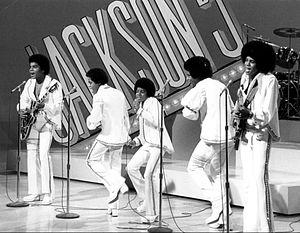
Jermaine La Jaune Jackson, né le 11 décembre 1954 à Gary, est un chanteur de rhythm and blues américain, pop, funk, également bassiste, producteur et auteur-compositeur de chansons. Il est notamment le frère de Michael Jackson et est le quatrième enfant de la famille Jackson. Il est cochanteur et bassiste à partir de 1964 dans les Jackson Five jusqu'au départ de ses frères du label Motown en 1976. Il réintègre le groupe dans les années 1980.
La famille Jackson est une famille américaine de chanteurs et de musiciens, originaire de Gary dans l'Indiana, qui plus tard s'installe à Encino, un quartier de Los Angeles en Californie.
Michael Jackson [ˈmaɪkəl ˈd͡ʒæksən], né le 29 août 1958 à Gary et mort le 25 juin 2009 à Los Angeles, est un auteur-compositeur-interprète, danseur-chorégraphe et acteur américain.
The Jackson Five, J5 ou Jackson 5ive, est un groupe de soul américain originaire de Gary dans l'Indiana près de Chicago, et composé au départ de cinq membres d'une même fratrie : Jackie, Toriano dit « Tito », Jermaine, Marlon, et Michael.